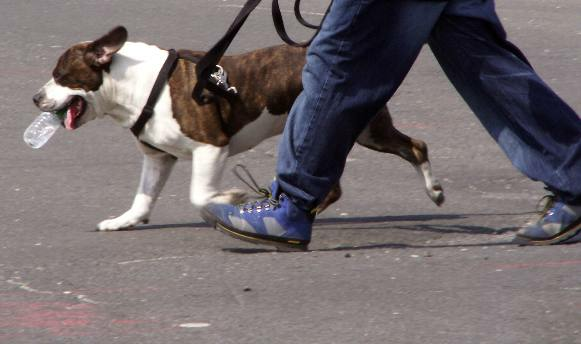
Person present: Yes